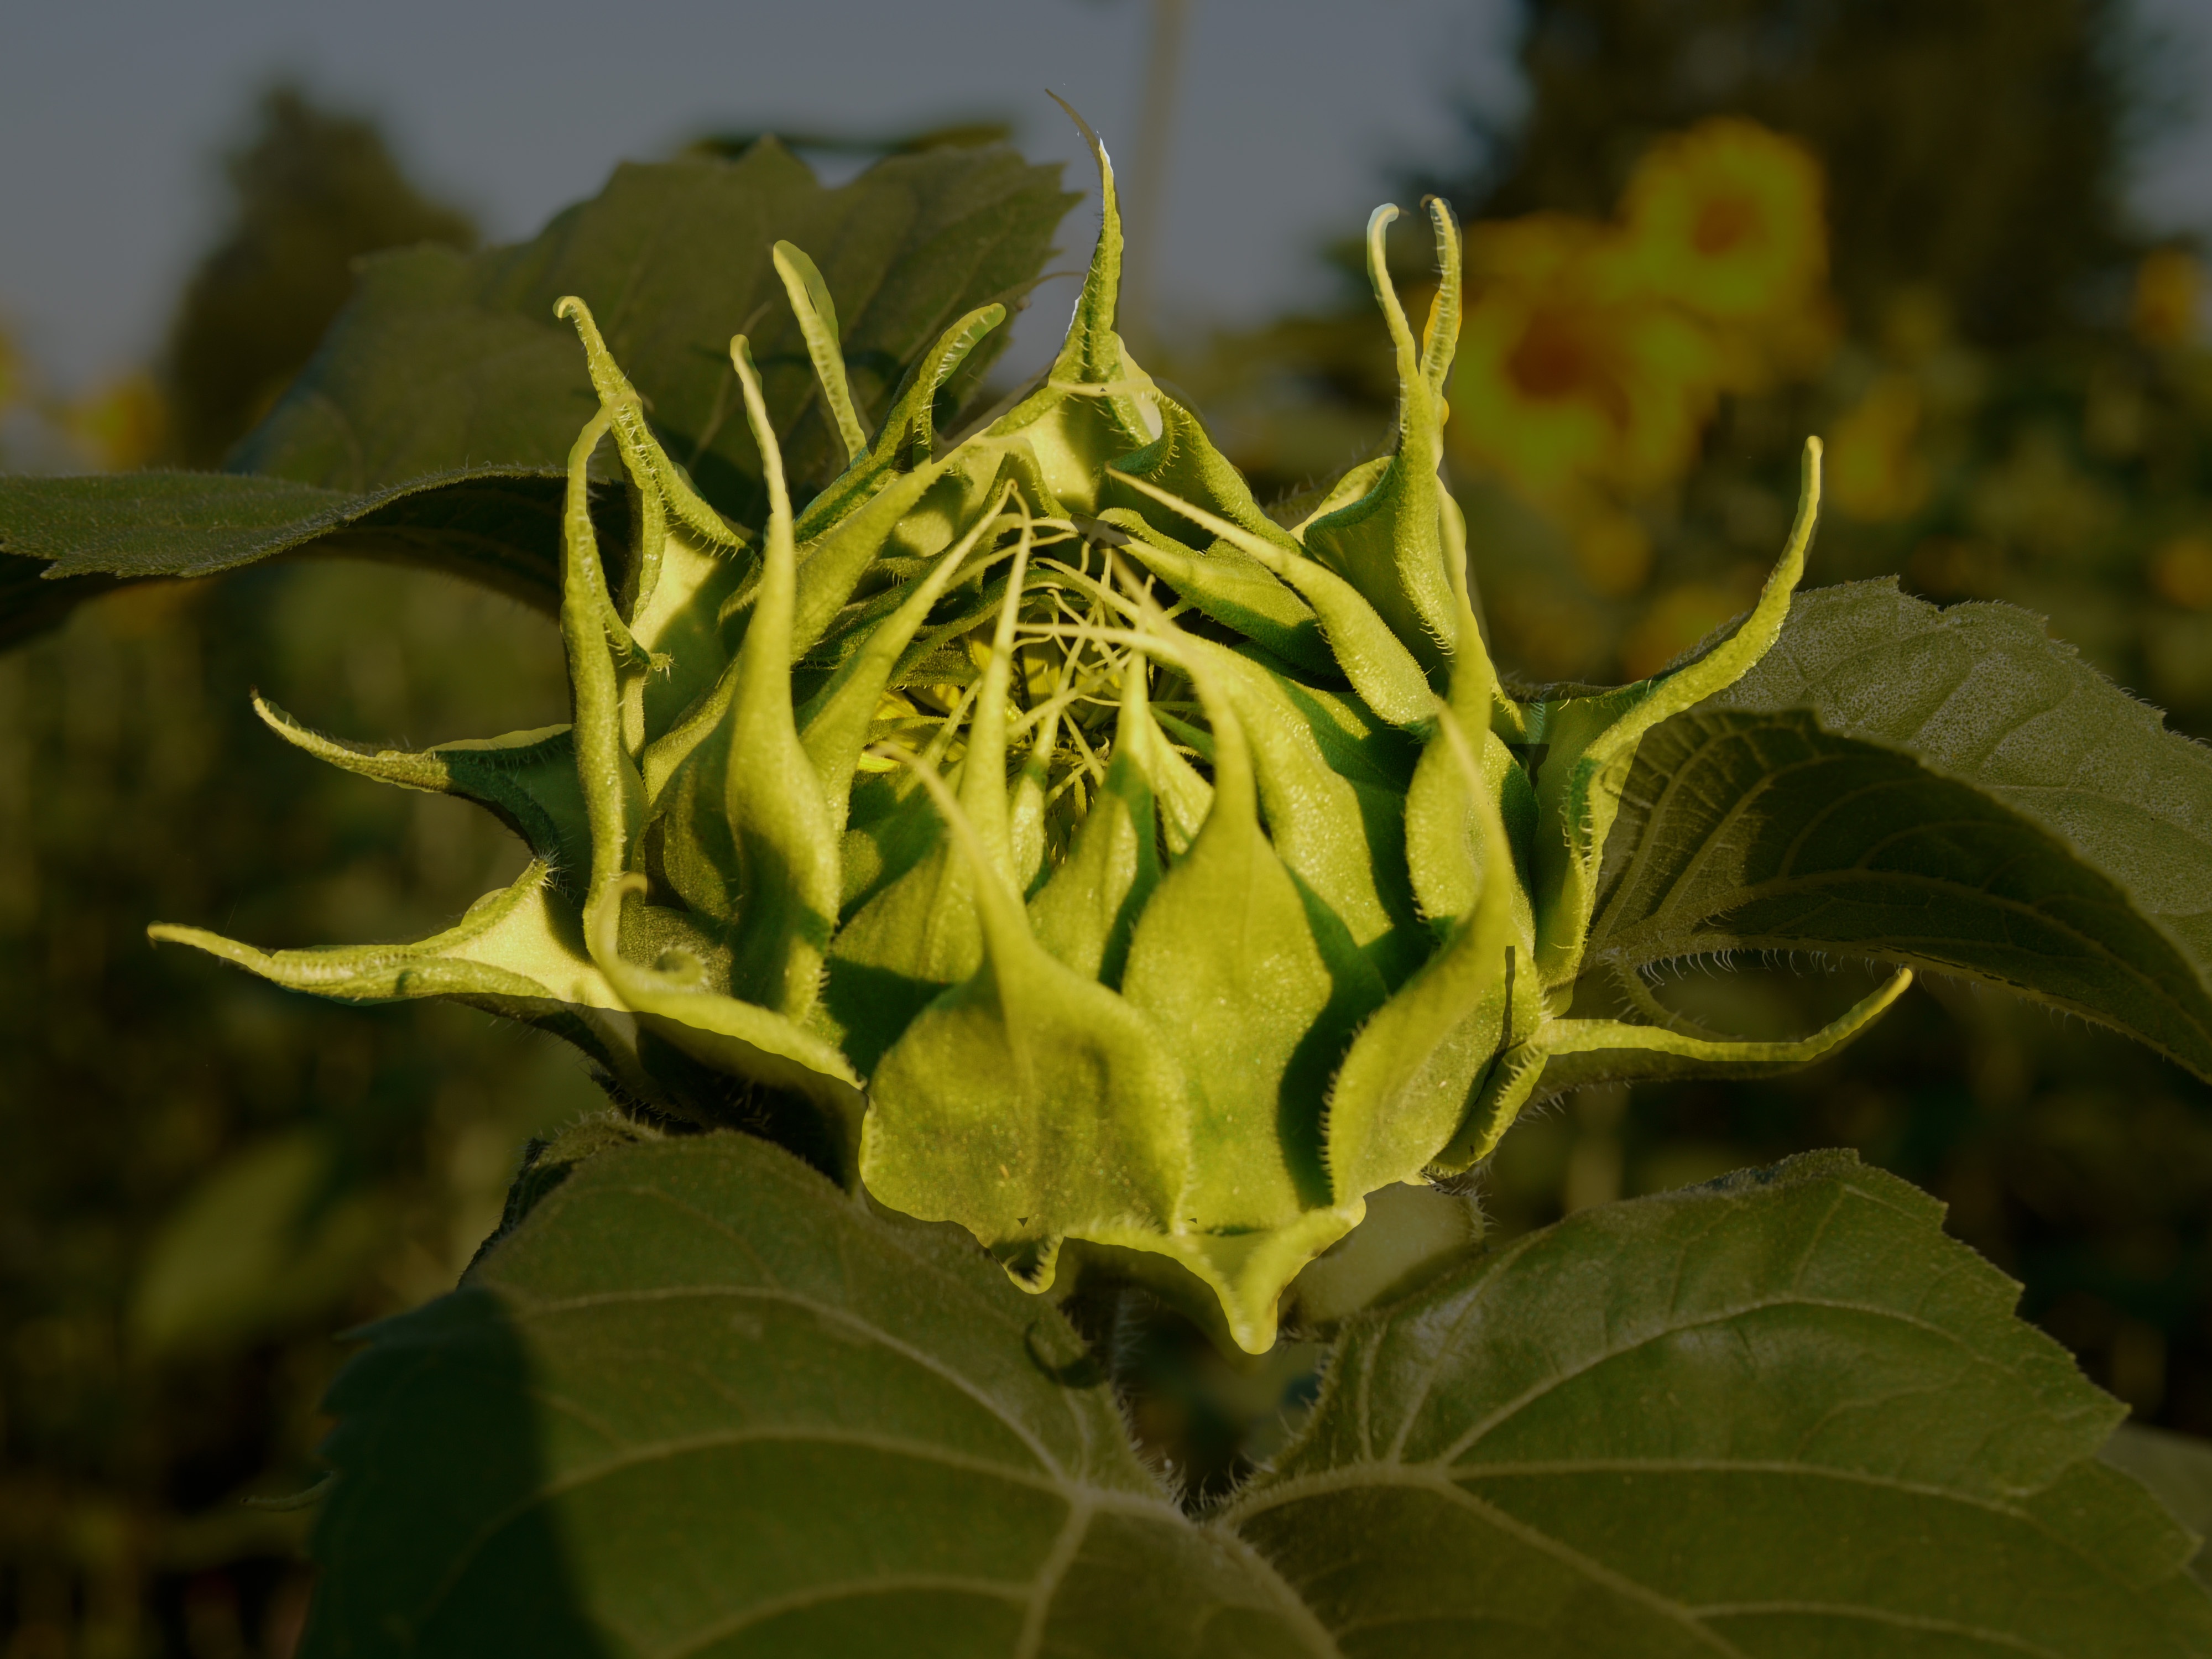
tree, nature, blossom, plant, field, meadow, morning, leaf, flower, bloom, summer, rural, food, green, produce, macro, botany, yellow, agriculture, garden, flora, illuminated, from above, sunny, shrub, bright, sun flower, hell, bud, of course, friendly, spot, morgenstimmung, macro photography, shades of green, from the side, in the free, flowering plant, helianthus annuus, flower fullness, grows, flowering time, color family, plant stem, land plant